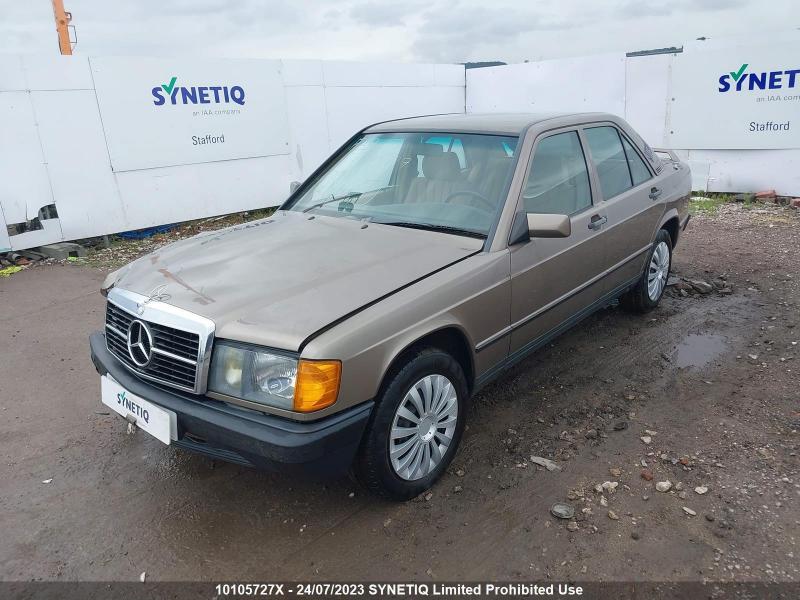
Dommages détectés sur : feu avant droit, capot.
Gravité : majeur